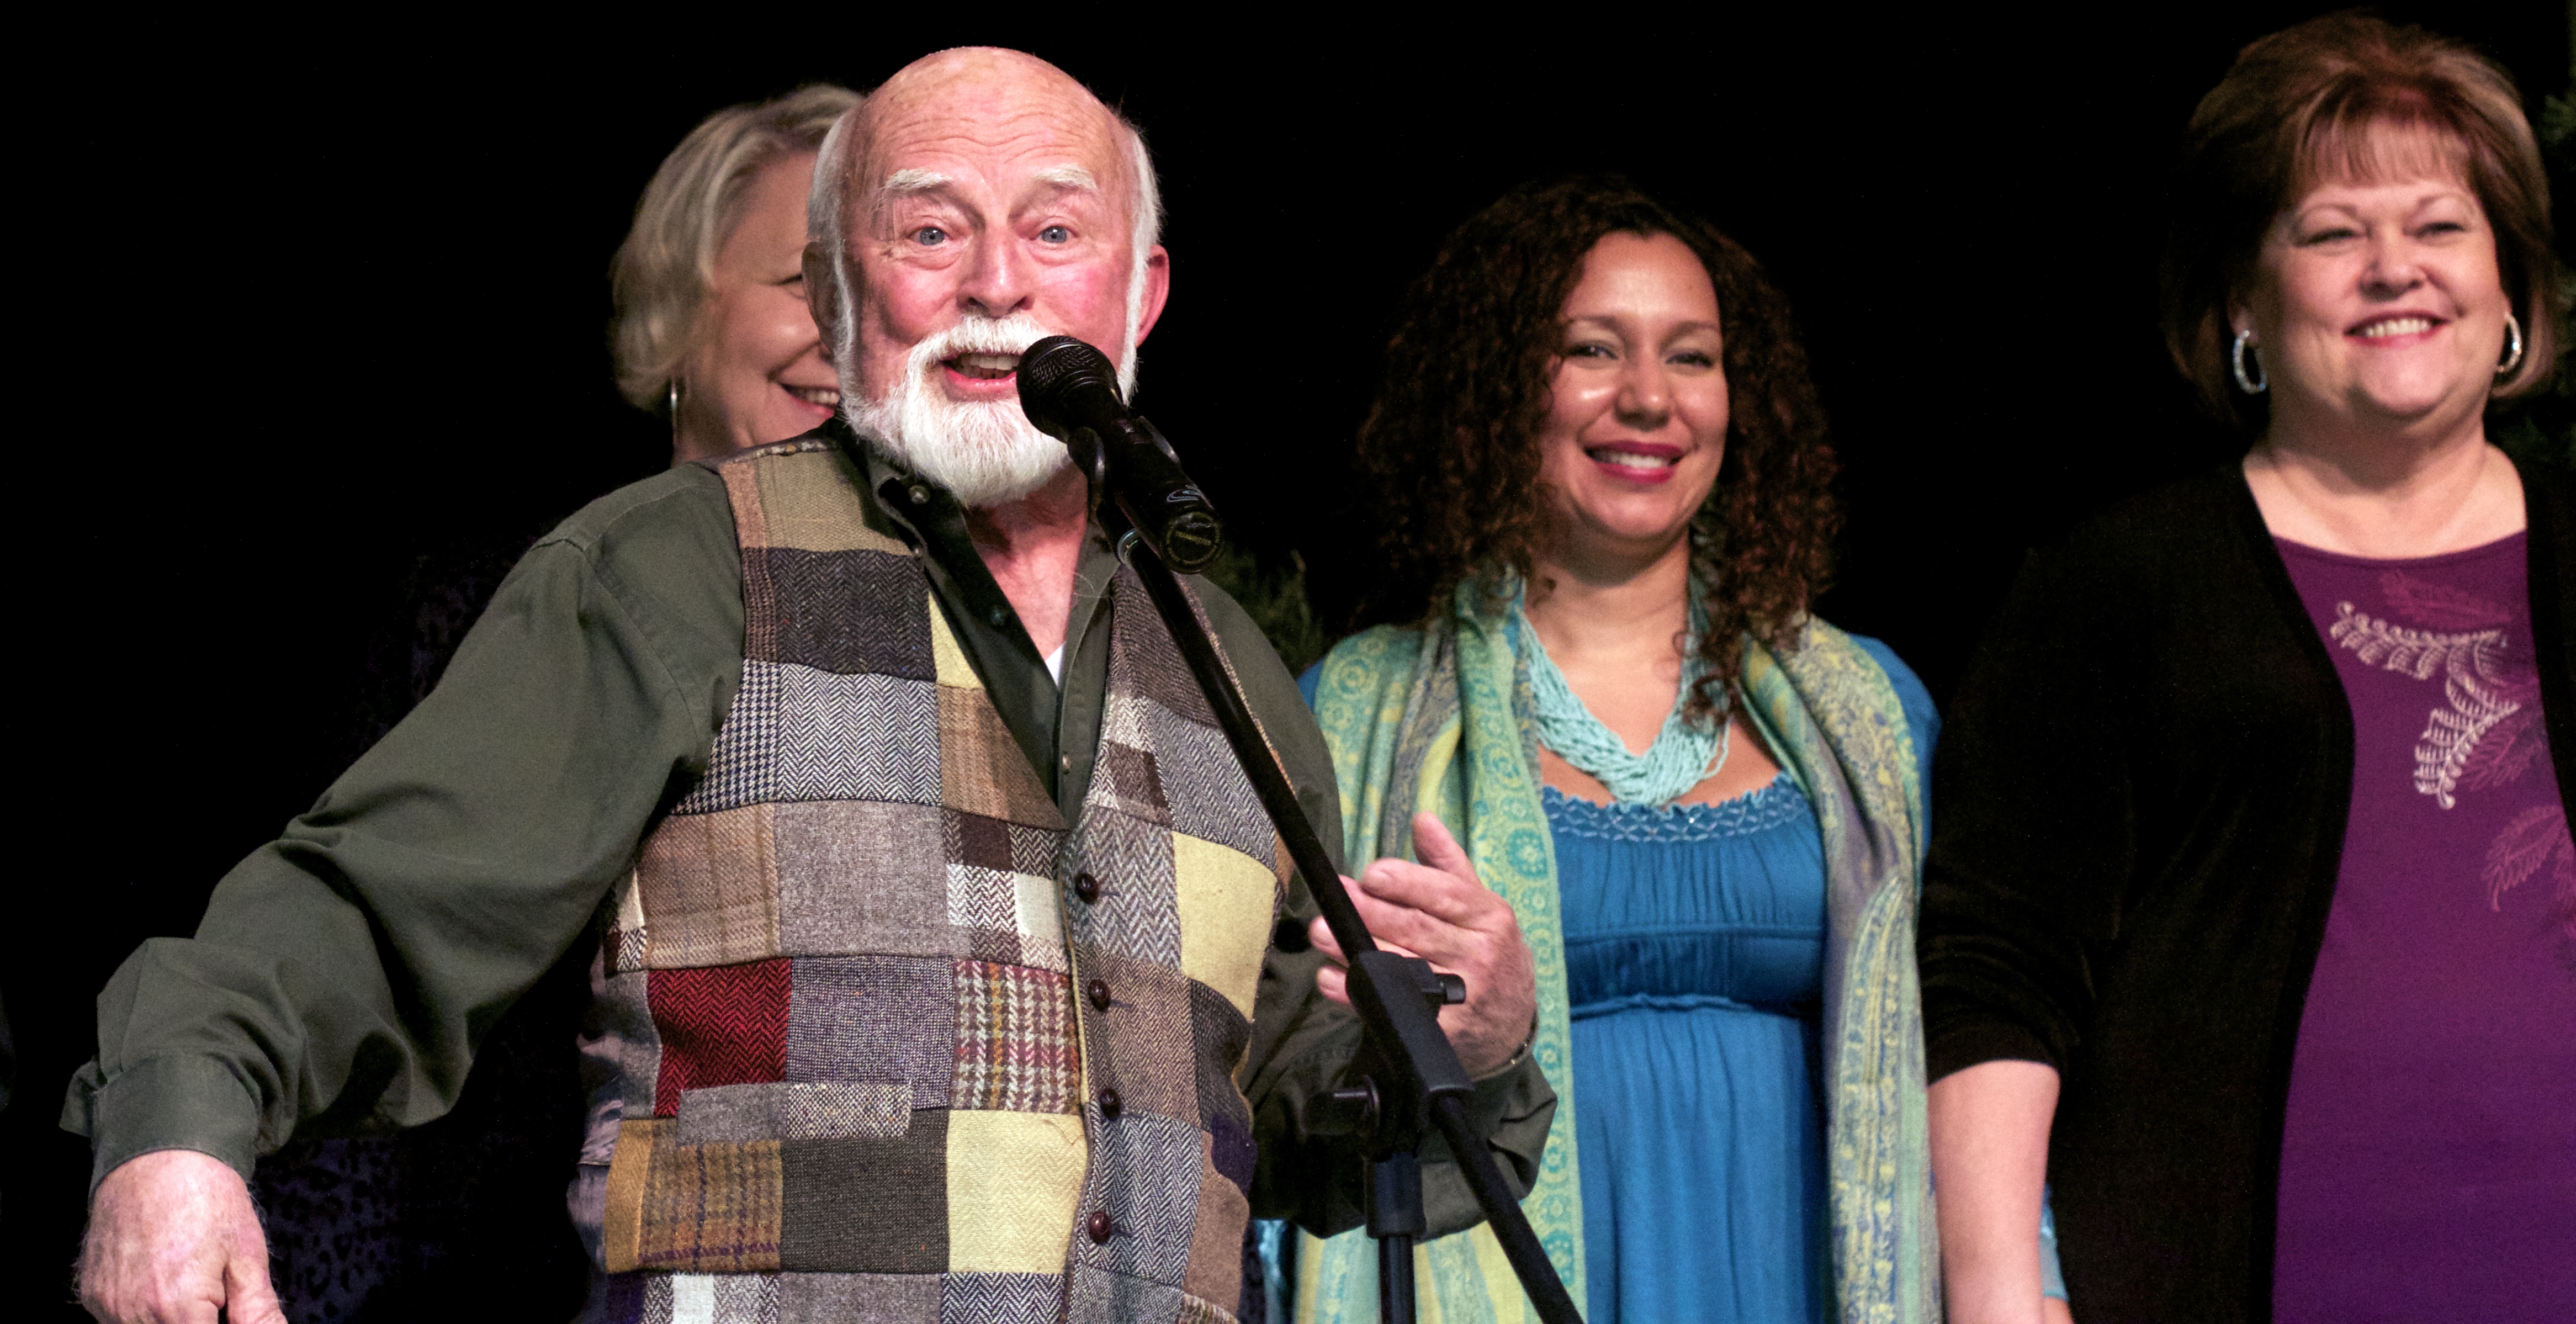
audience, musician, theatre, performance, singing, tellabration, entertainment, performing arts, musical theatre